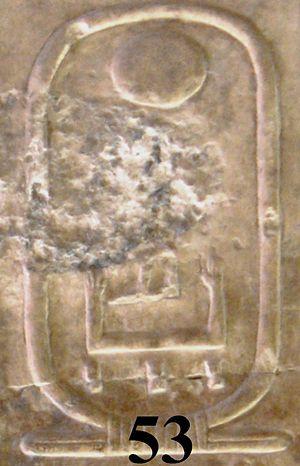
Qakarê Ibi est un ancien souverain égyptien du début de la Première Période intermédiaire et placé par la plupart des égyptologues comme membre de la VIIIᵉ dynastie. Il aurait régné entre deux et quatre ans, autour de -2170. En tant que tel, le siège du pouvoir de Qakarê Ibi était Memphis et il ne détenait probablement pas le pouvoir sur toute l'Égypte. Qakarê Ibi est l'un des pharaons les mieux attestés de la VIIIᵉ dynastie en raison de la découverte de sa petite pyramide à Saqqarah-Sud.